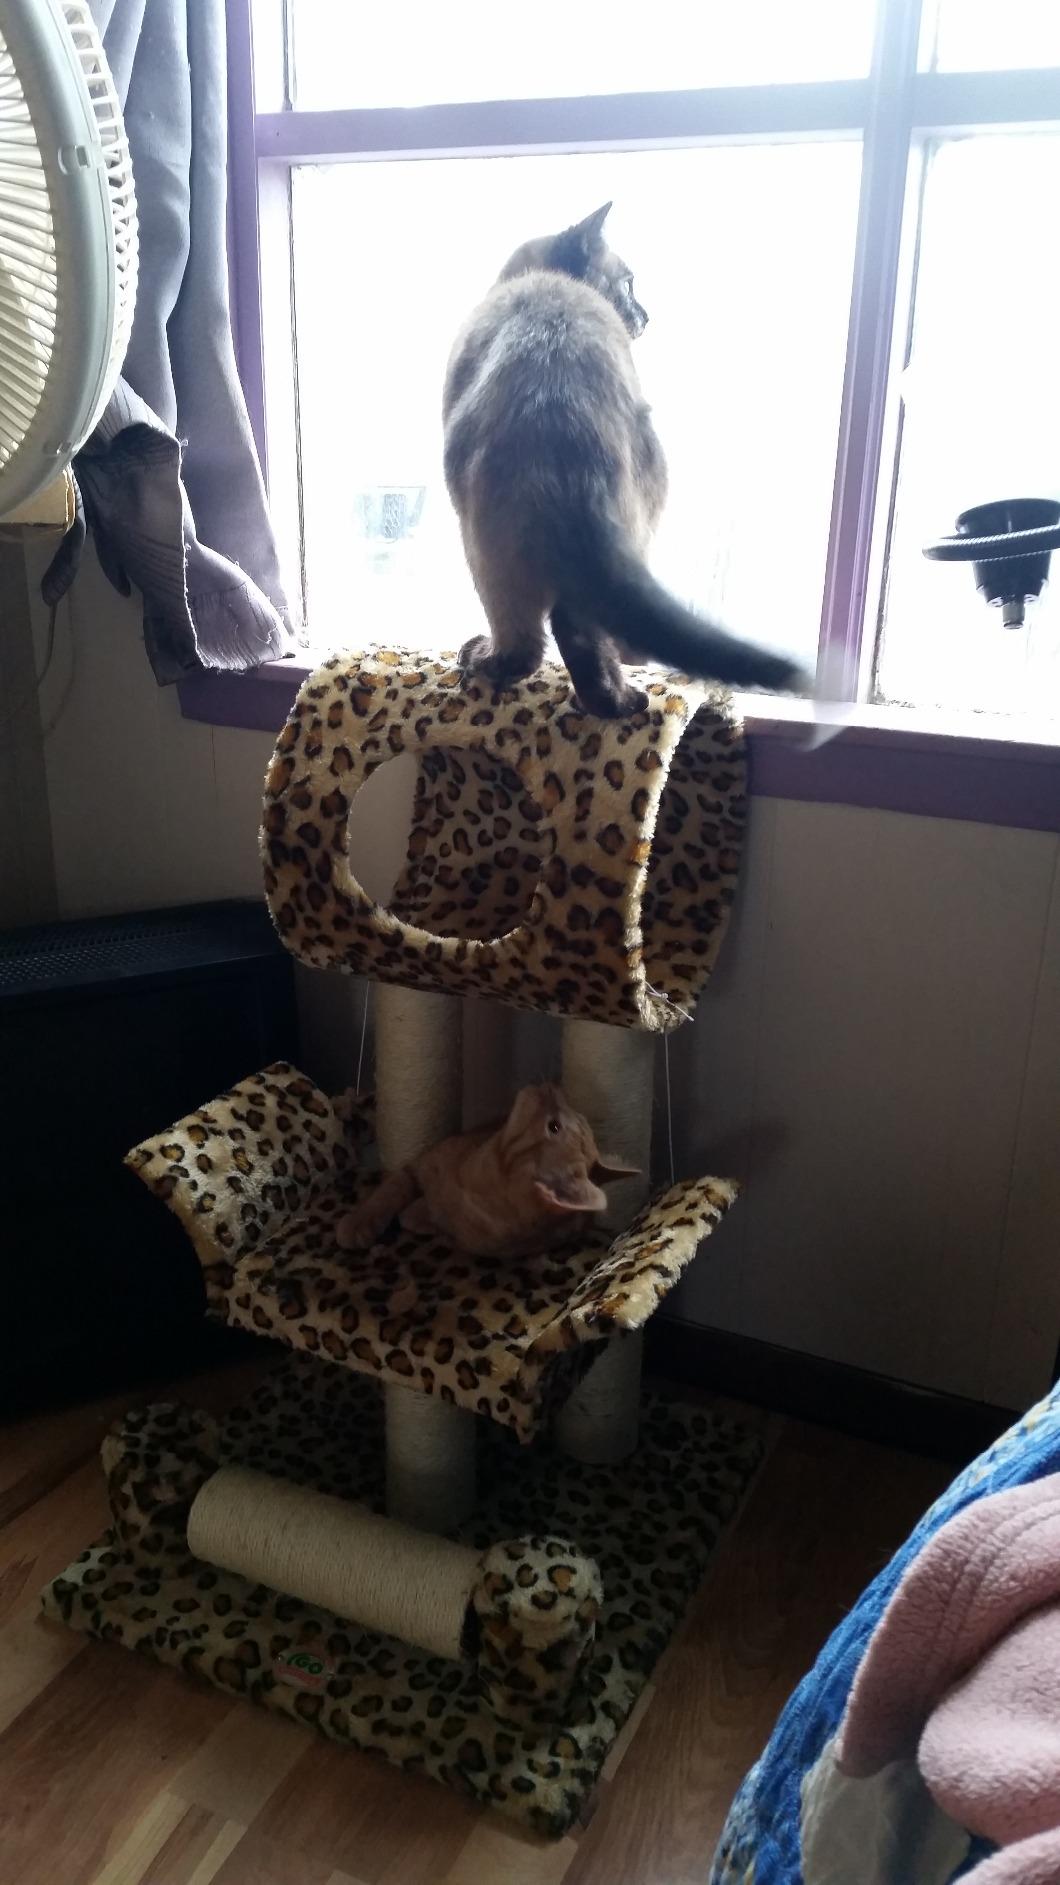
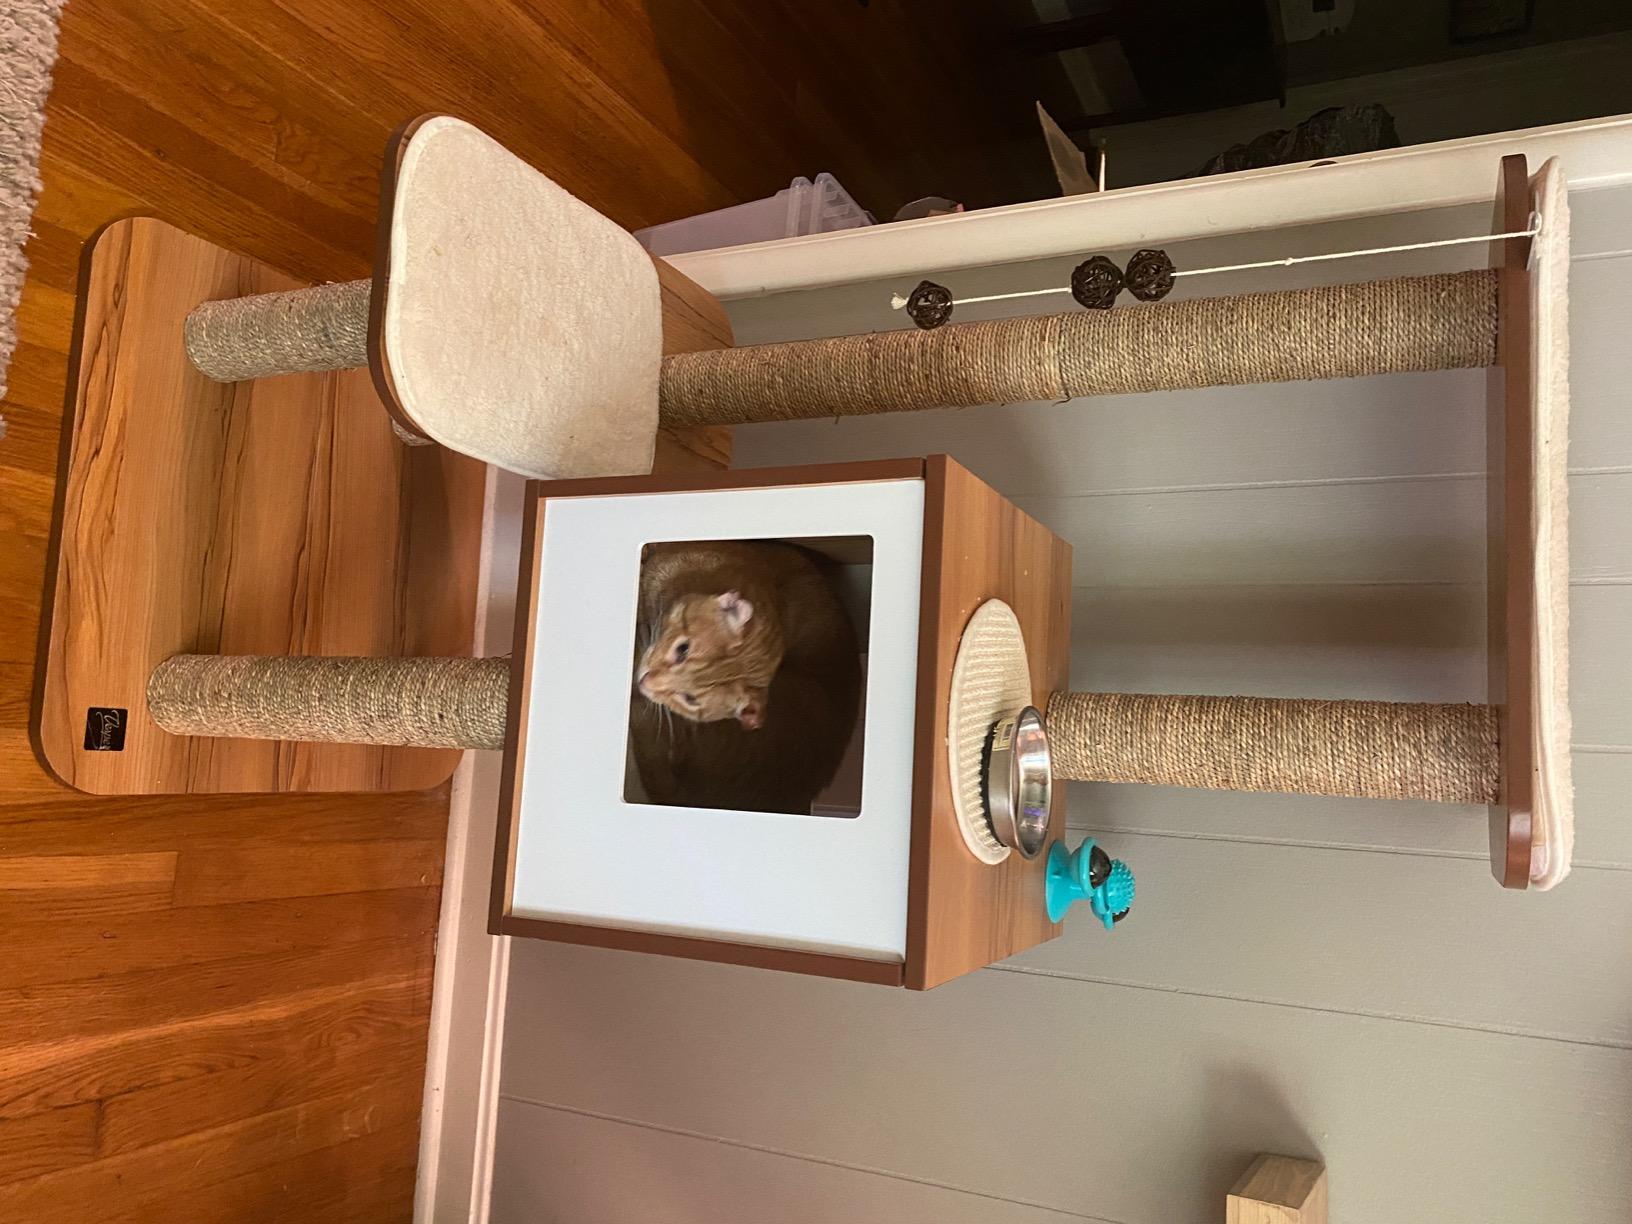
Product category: items_cat tree
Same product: no